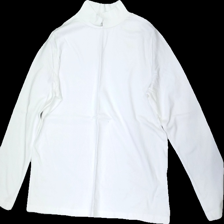
View: front
Type: Top
Category: Ladies
Brand: Missing
Brand text on label: Croft &  Barrwo
Colors: White
Material: 100% Cotton
Cut: Turtle neck, Tight
Size: XL
Season: All
Holes: Major
Damage: Cout out
Damage location: top center
Price range: <50
Recommended usage: Recycle